Vorwerk chicken

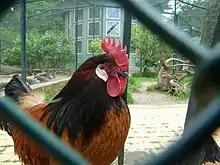
The rooster has a similar plumage as the hen

Vorwerks are a dual-purpose chicken suitable for both meat and egg production. Standard size males weigh 2.5–3.2 kilos (5.5–7.5 pounds), and females weigh 2–2.5 kilos (4.5–5.5 pounds). The European bantam standards are different from the US standards, which is understandable as they were produced using different breeds. In particular Bantam males in the US are 765 grams (27 ounces), and females in the US are 650 grams (23 ounces) but in Europe the breed is heavier at 910 grams for males and 680 grams for females. If you are showing in Europe it is well worth seeking out that standard rather than go by the US version. Large Vorwerk hens are good layers of cream-colored eggs, and will produce approximately 170 in a year. Bantams are also dual-purpose, but (like all bantams) lay smaller eggs and fewer of them.